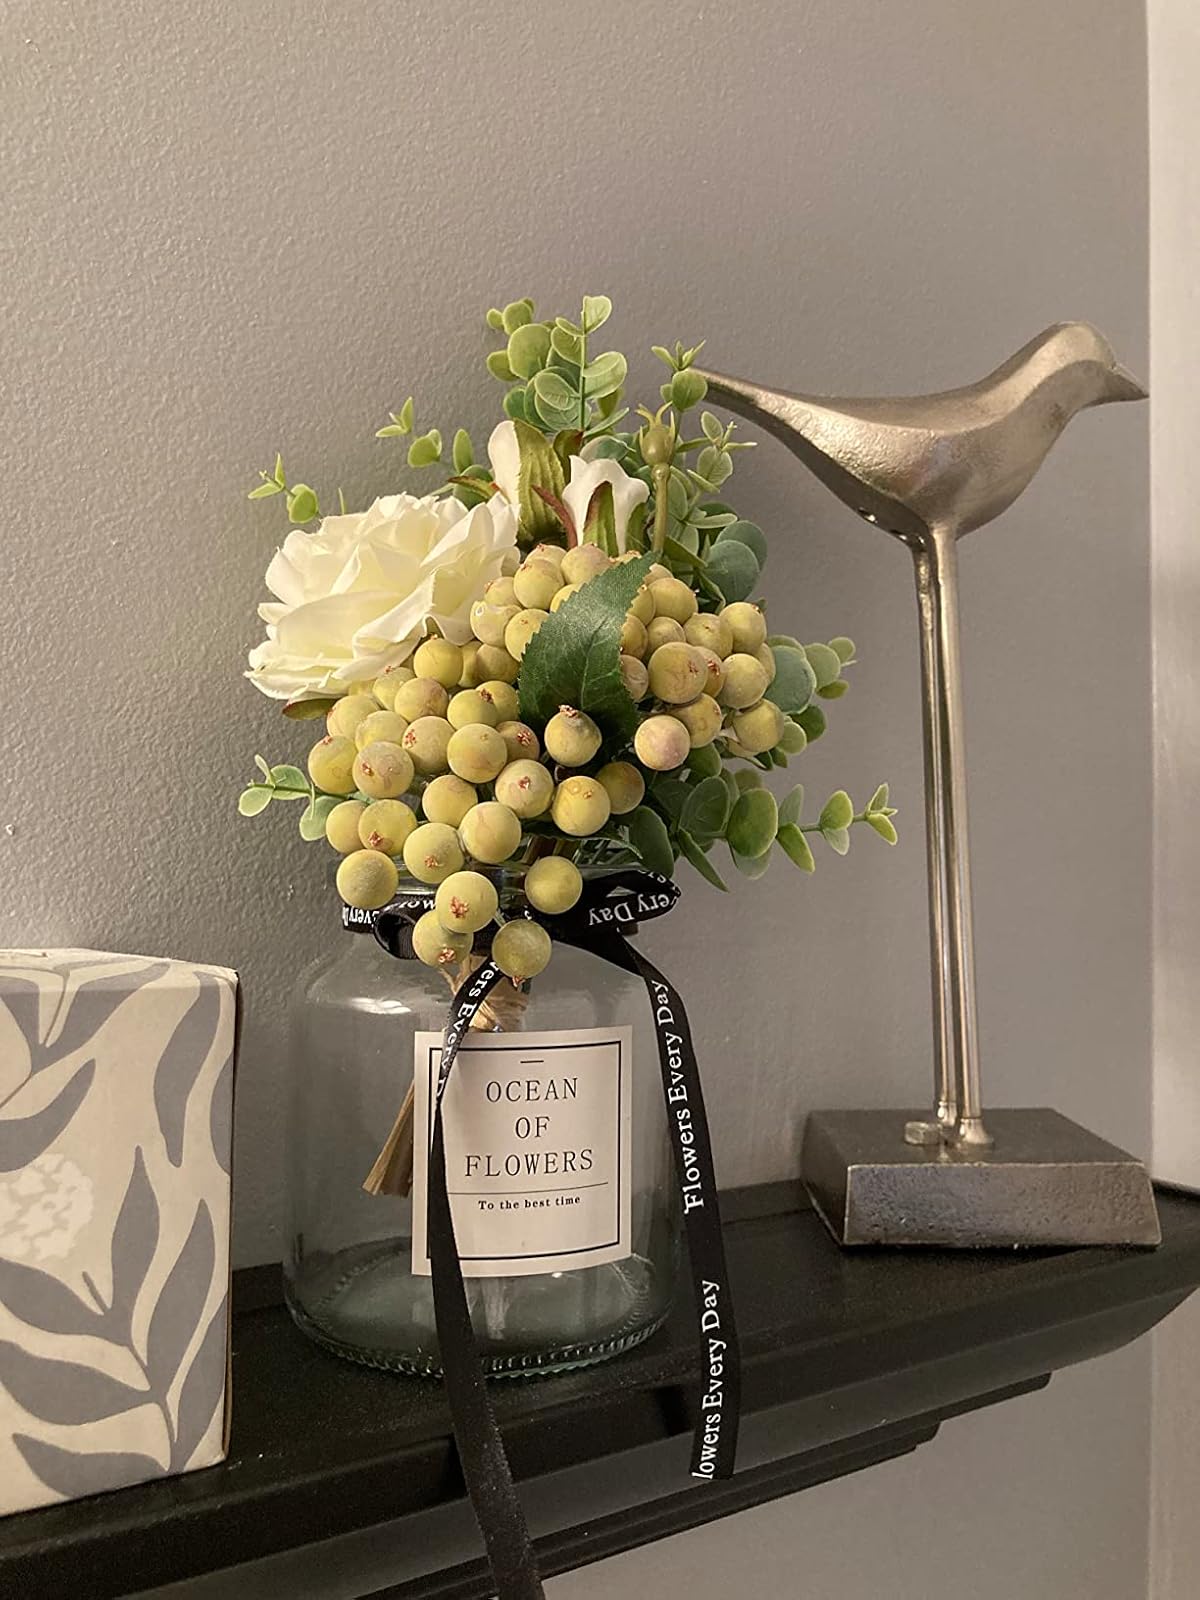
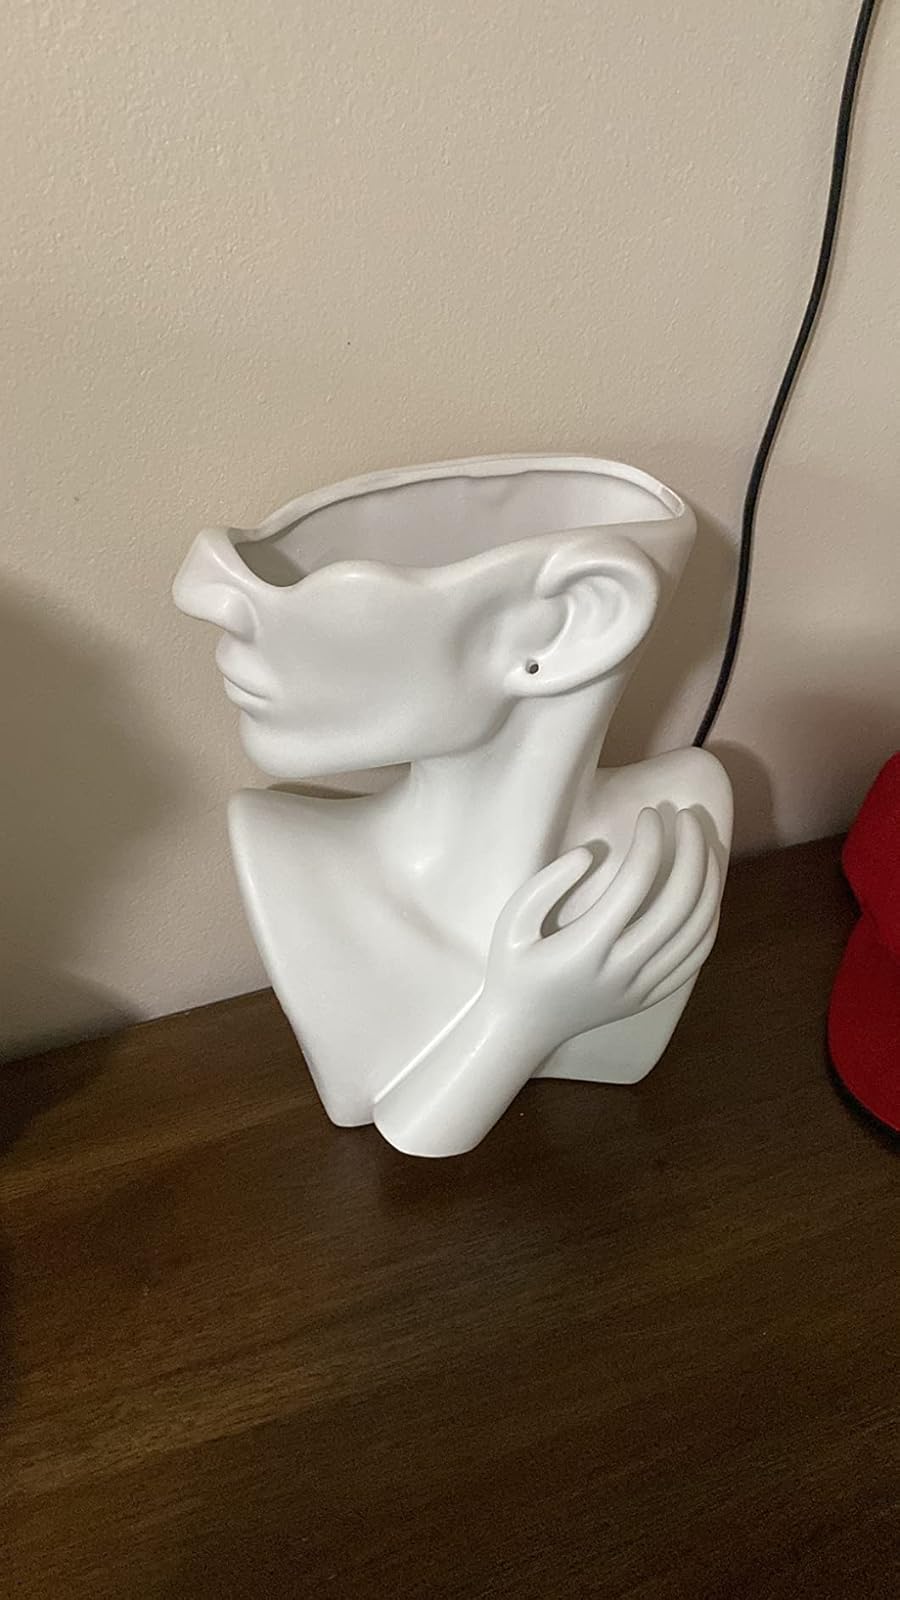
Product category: vase
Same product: no